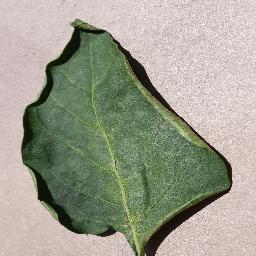
Label: Pepper,_bell___healthy